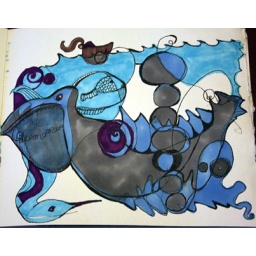
girl in boat peers over the edge and sees all the layers concealed in the depths.